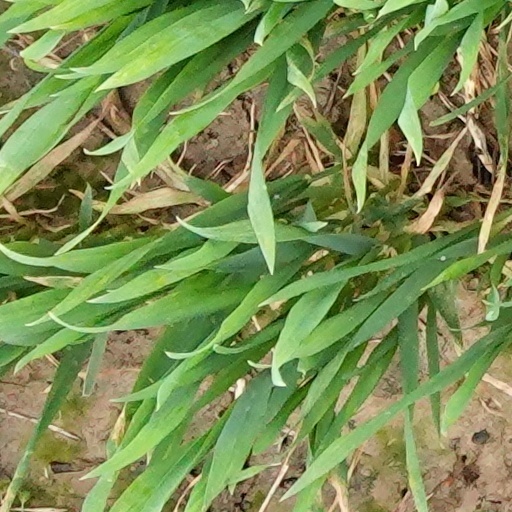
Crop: wheat